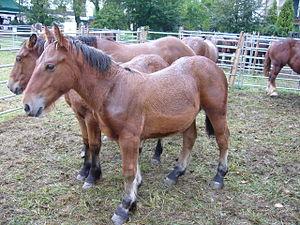
Un cheval lourd, ou cheval de boucherie, est un cheval élevé pour son aptitude à donner de la viande. Issus de races de trait autrefois employées pour le travail agricole, ces chevaux sont menacés d'extinction par la motorisation des activités agricoles. Cet état de fait pousse leurs éleveurs à rechercher de nouveaux débouchés économiques. Très faste dans les années 1980 en France, l'élevage du cheval lourd permet de sauvegarder ces races. Il s'est développé en Italie et en Espagne, mais recule en France, depuis le retour d'activités de travail avec les chevaux de trait.
La Jaca Navarra, ou cheval navarrais, est une race de petit cheval de travail originaire de la communauté forale de Navarre, région autonome du nord de l'Espagne. Menacée de disparition au milieu du XXᵉ siècle en raison de la motorisation, la race est désormais protégée, notamment grâce à la création d'un troupeau de référence à Sabaiza. Une association d'éleveurs a été formée en 1999 et un registre d'élevage ouvert en 2001. Deux ans plus tard, le danger d'extinction qui pèse sur la Jaca Navarra est reconnu à son tour.